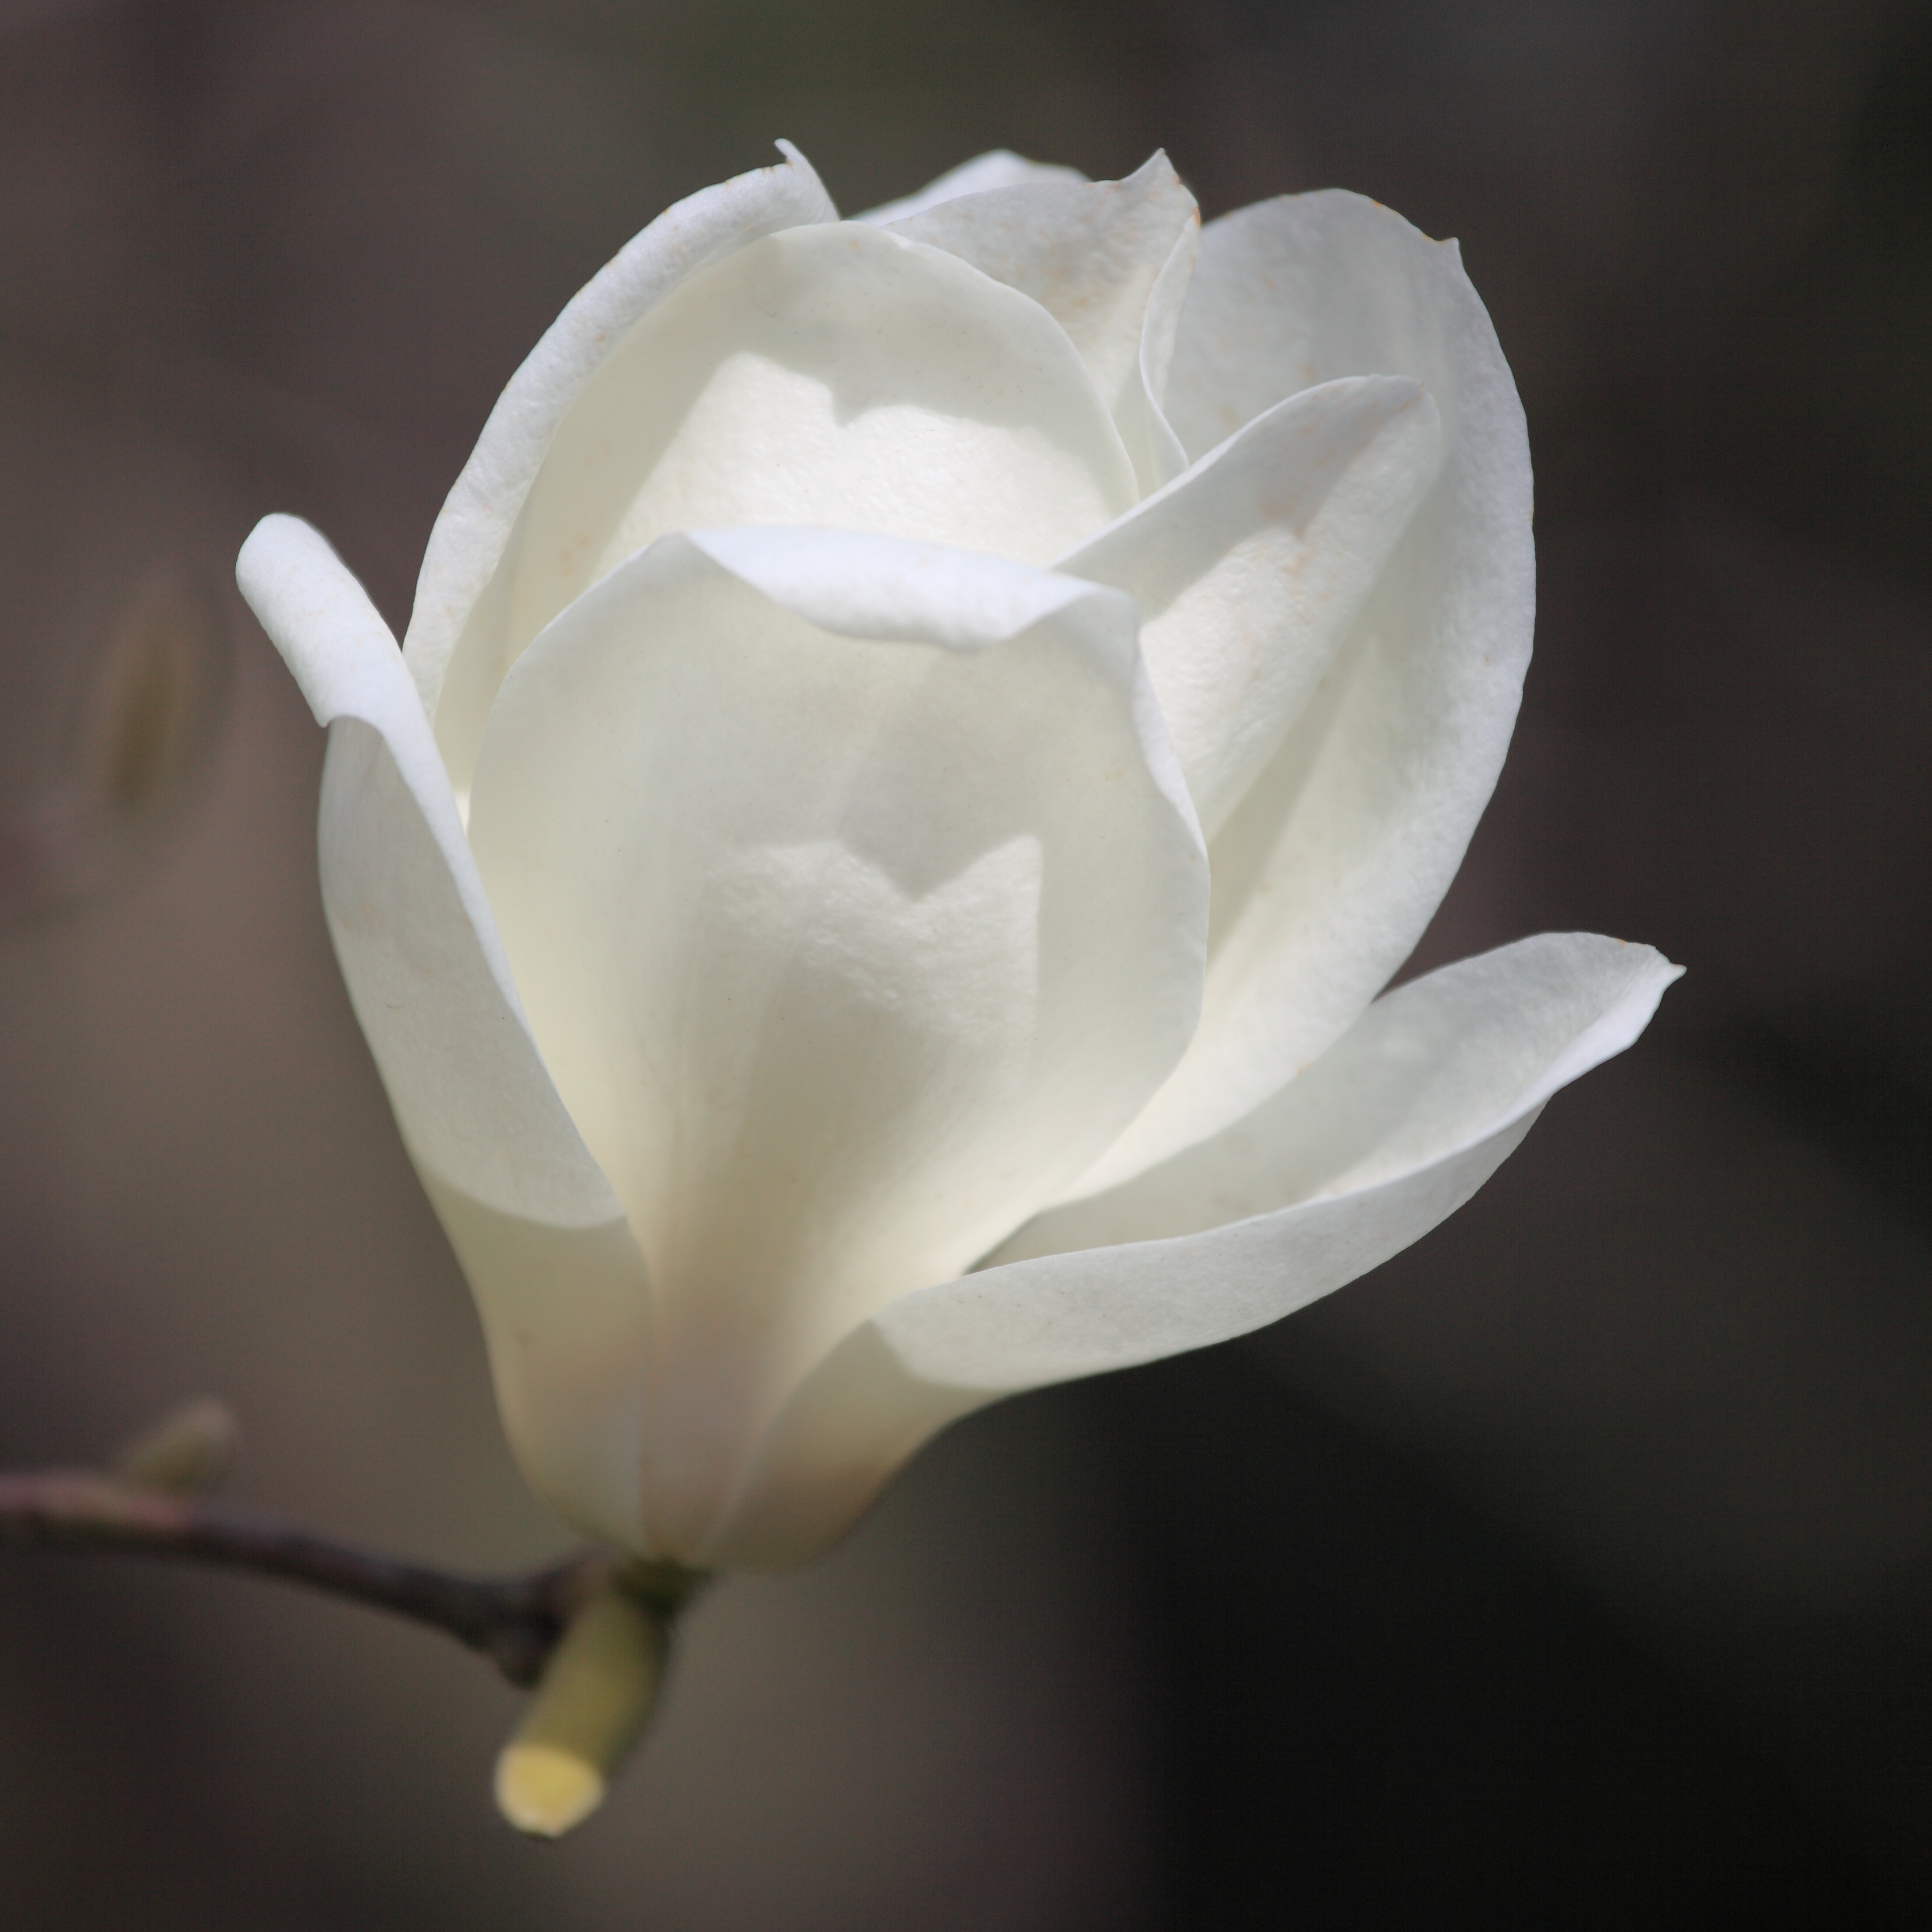
blossom, plant, white, flower, petal, rose, high, flora, close up, 5d, hires, magnolia, markii, hi, res, resolution, kobus, kobushi, macro photography, taxonomy binomial magnoliakobus, flowering plant, garden roses, rose family, plant stem, land plant